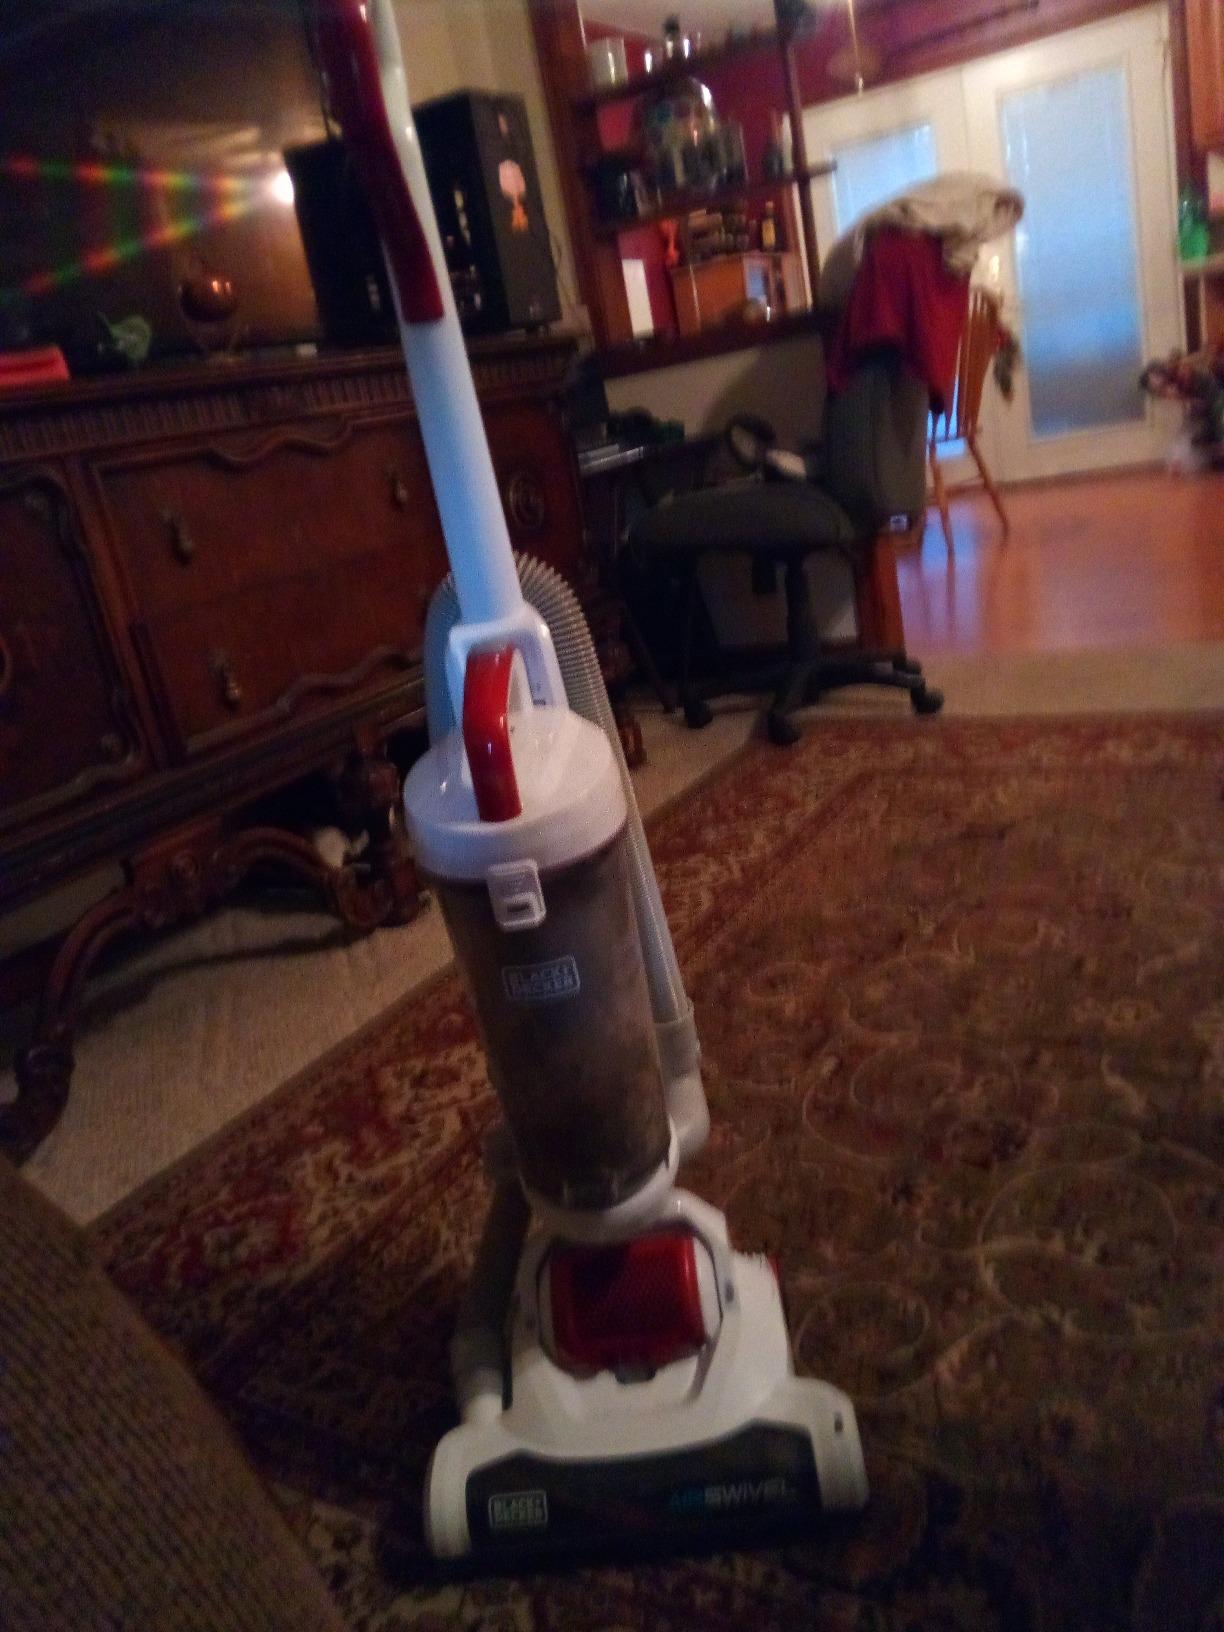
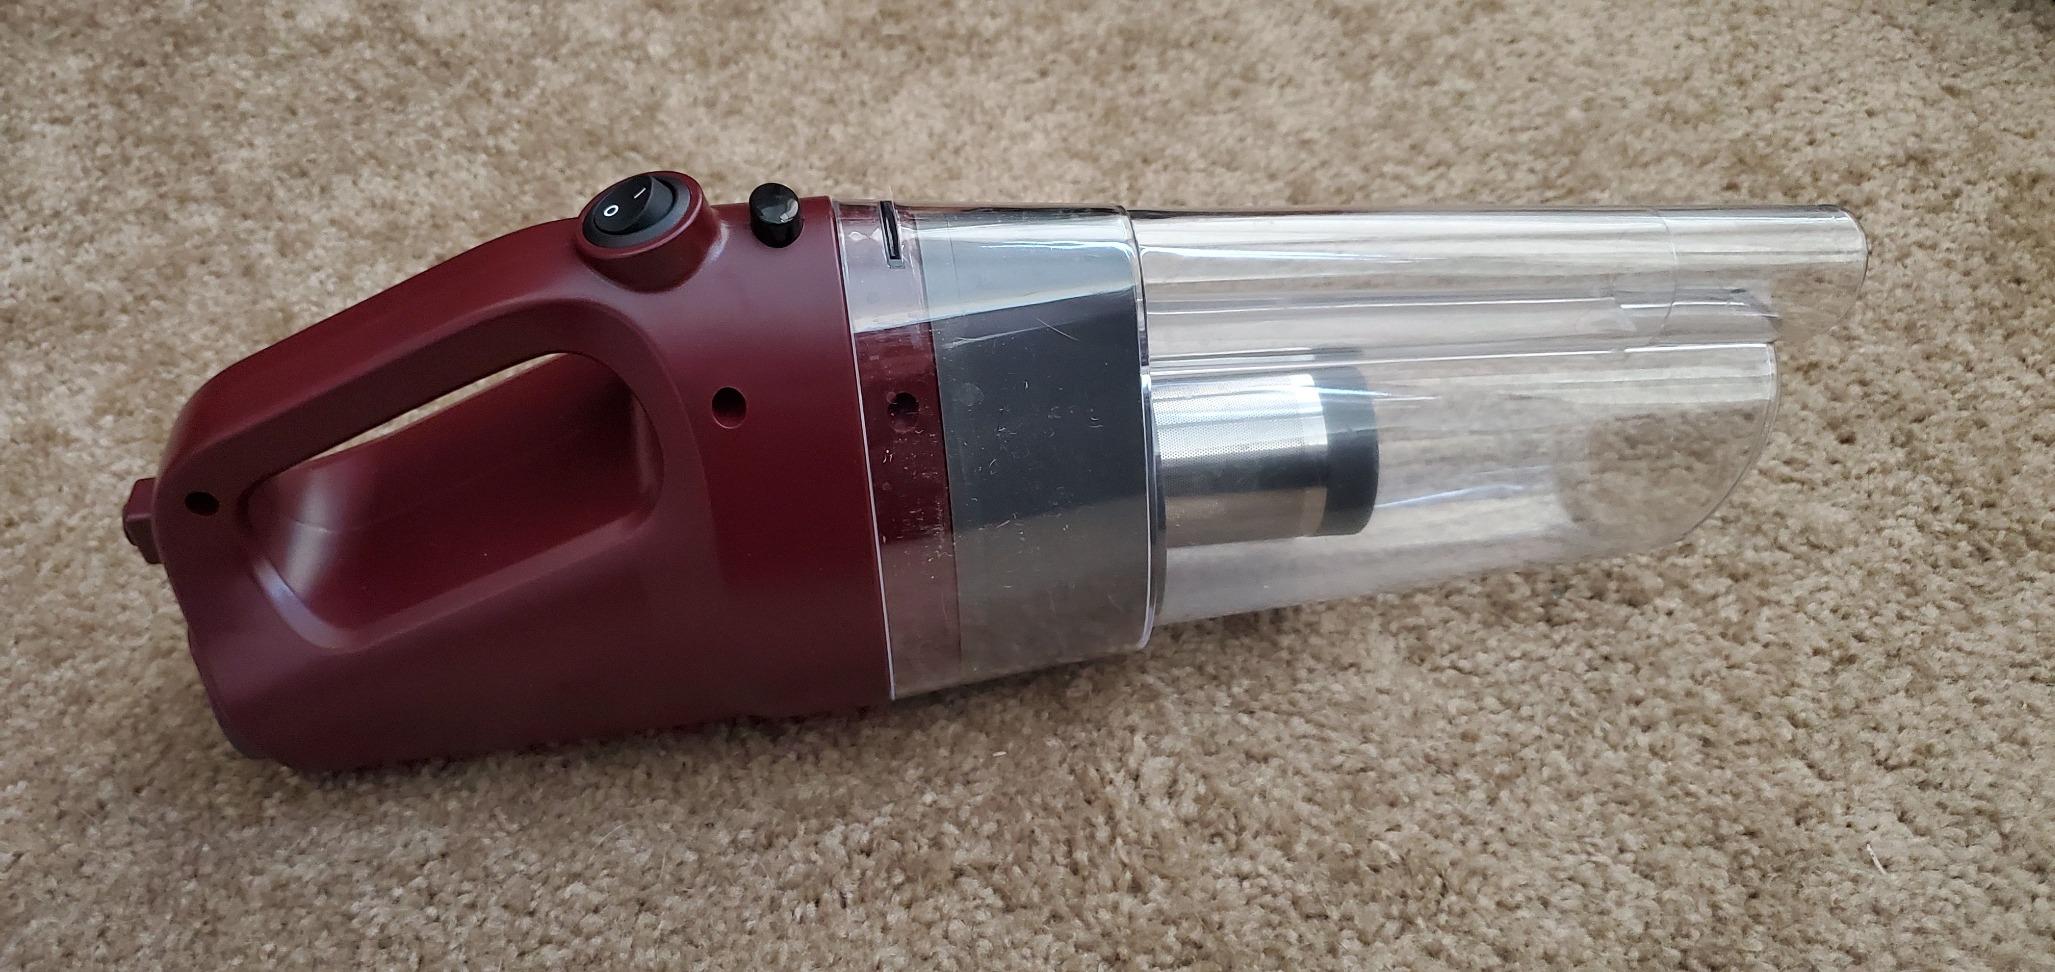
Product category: items_vacuum
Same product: no